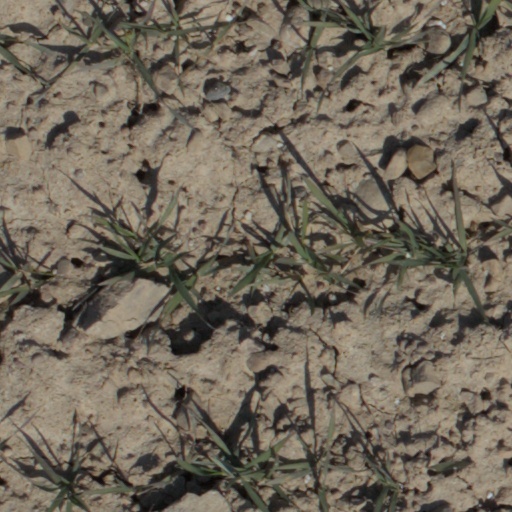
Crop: wheat